Hofmann Apiaries

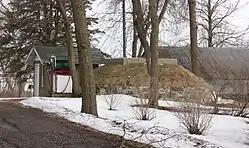
The pump house, reservoir, and winter bee cellar at Hofmann Apiaries

Hofmann Apiaries is a historic former apiary in Janesville, Minnesota, United States. It was established in 1907 as owner Emil Hofmann began developing beekeeping facilities on his existing farm. It was listed on the National Register of Historic Places in 2016 for its state-level significance in the theme of agriculture. The listing consists of 10 contributing properties, including the 1884 farmhouse and nine beekeeping facilities built 1907–1933. Hofmann Apiaries was nominated for achieving regional and national prominence in beekeeping for its innovative and influential practices.